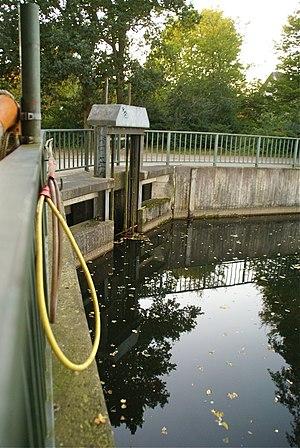
Hamburg (Allemagne): Le déversoir du lac Bramfelder See dans la Seebek